Legion season 1

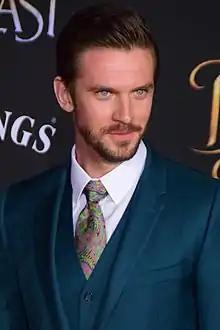
Dan Stevens received praise for his performance as the title character

IndieWire's Ben Travers praised "Legion" as "the most intricate, intimate superhero story to date", highlighting its focus on "an emotional journey for our leading lad", the central love story that turns the show "from a "12 Monkeys" mind-fuck to a "Romeo & Juliet" romance at the drop of a hat", and its cast. At "Variety", Maureen Ryan stated that Stevens' performance "is the glue that keeps "Legion" from flying apart", and the relationship between Haller and Barrett provides "moments of solace in a viewing experience that can otherwise be exceptionally intense." After the first three episodes, Ryan said that "the challenge of "Legion" will be to make David's quest for wholeness more than the sum of its flashy and often captivating parts. But the humane core of the drama offers a reason to hope for the best." Tim Goodman of "The Hollywood Reporter" said, "It might seem weird to have a Marvel show on FX, or to have it star that upper-crust Brit from "Downton Abbey", filtered through the creator of "Fargo", but somehow it all works." He praised Stevens performance, and Hawley's "optical hijinks" even after the first episode, where the story starts to become more clear.